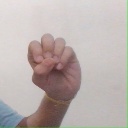
अक्षर: उ